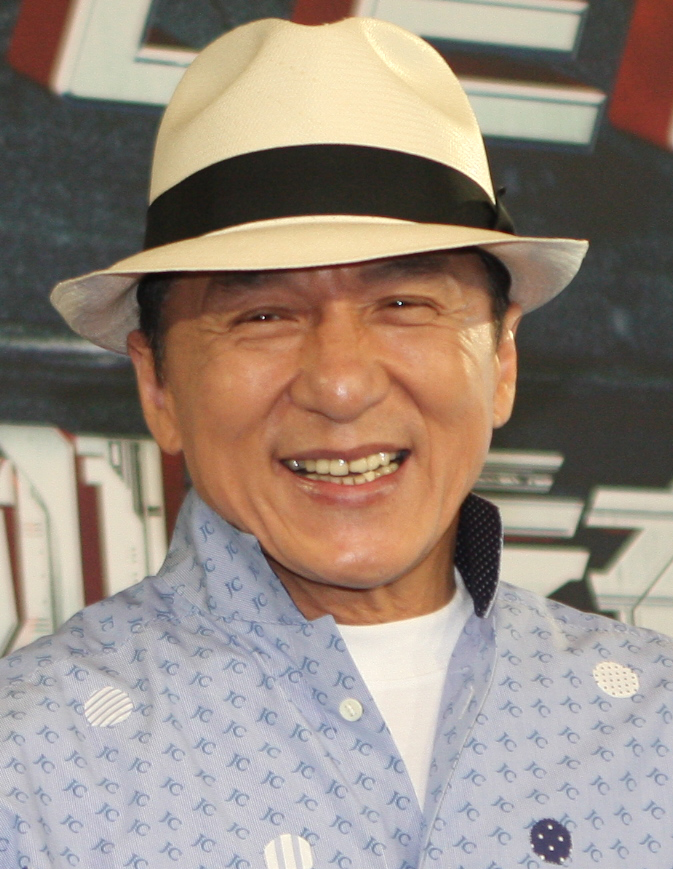
เฉินหลง

| honorific_prefix = ยังเบอร์บาฮาเกีย ดาตุก
| name = เฉินหลง
| image = Jackie Chan July 2016.jpg
| caption = เฉินหลงในงานเปิดตัว "โคตรใหญ่ฟัดเหล็ก" เมื่อเดือนกรกฎาคม ค.ศ. 2016
| office = สมาชิกสภาที่ปรึกษาทางการเมืองประชาชนจีน
| term_start = มีนาคม ค.ศ. 2013
| term_end = มีนาคม ค.ศ. 2023
| birth_name = เฉิน กั่งเซิง (陳港生)
| birth_place = บริติชฮ่องกง
| children = 2 คน, รวมเจย์ซี ชาน
| awards = #รางวัลและการเข้าชิง|รายการทั้งหมด
| module = infobox musical artist|embed=yes
 | years_active = ค.ศ. 1962–ปัจจุบัน
 | background = solo_singer
 | genre =

| module2 = Infobox Chinese |child = yes
 | headercolor = #ff7f50
 | name1 = ชื่อเกิด
 | t = 陳港生
 |s= 陈港生
 | ci =
 |p= Chén Gǎngshēng
 |tp= Chén Gǎng-sheng
 |w= Ch
 |mi=
 |bpmf= ㄔㄣˊ ㄍㄤˇ ㄕㄥ
 | j = can4 gong2 sang1
 | l= เฉิน เกิดจากฮ่องกง
 | altname = ชื่อบทเวที
 | t2 = 成龍
 | s2 = 成龙
 | l2=กลายเป็นมังกร
 | p2= Chéng Lóng
 | tp2= Chéng Lóng
 | w2= Ch
 | mi2=
 | bpmf2= ㄔㄥˊ ㄌㄨㄥˊ
 | j2 = sing4 lung4
 | ci2 =
 | altname3 = ชื่อจริง
 | t3 = 房仕龍
 | s3 = 房仕龙
 | p3 = Fáng Shìlóng
 | tp3 = Fáng Shìh-lóng
 | w3 =
 | mi3 =
 | bpmf3 = ㄈㄤˊ ㄕˋ ㄌㄨㄥˊ
 | j3 = fong4 si6 lung4
 | ci3 =

| width = 220px
เฉิน กั่งเซิง (), แจ็กกี ชาน () ในไทยเป็นที่รู้จักในชื่อ เฉินหลง (; เกิด 7 เมษายน ค.ศ. 1954) เป็นนักแสดง ผู้ใช้ศิลปะการต่อสู้ สตันต์แมน นักเขียนบท ผู้กำกับภาพยนตร์ ผู้อำนวยการสร้าง และนักร้องชาวฮ่องกง
เขาเป็นนักการกุศล เป็นผู้มีชื่อเสียงใจบุญที่สุดหนึ่งในสิบของโลกcite journal | title = Jackie Chan & the business of philanthropy Lifestyle Business Philippine Star | journal = philstar.com
ในปี 2015 นิตยสารฟอบส์ได้ประเมินทรัพย์สินของเขาอยู่ที่ 350 ล้านเหรียญสหรัฐ (ประมาณ 10,896 ล้านบาท) และในปี 2016 เขาเป็นนักแสดงชายที่มีรายได้สูงสุดเป็นอันดับสองของโลกอีกด้วย
== ประวัติ ==
=== ชีวิตช่วงแรก ===
ไฟล์:Circa_1960.jpg‎|thumb|left|เฉินหลงถ่ายกับพ่อตอนเด็ก
เฉินหลงเกิดวันที่ 7 เมษายน พ.ศ. 2497 ที่วิกตอเรียพีค ฮ่องกง (ภาษาอังกฤษ|อังกฤษ:Victoria Peak ; ภาษาจีน|จีน : 太平山 หรือ 扯旗山) ในฮ่องกง มีชื่อจริงว่า เฉิน กั่งเซิง (陳港生) หรือหมายความว่า "เกิดที่ฮ่องกง" พ่อของเฉินหลงชื่อ เฉิน จื้อผิง (陳志平) แม่ชื่อ เฉิน ลี่ลี่ (陳莉莉) เดิมอยู่เมืองจีน แต่หนีออกมาอยู่ฮ่องกงสมัยสงครามกลางเมือง ตอนเด็ก ๆ พ่อแม่ตั้งชื่อเล่นให้อย่างน่ารักน่าเอ็นดูว่า "เพ่าเพ่า" หรือ "ลูกระเบิด" เพราะชอบนอนกลิ้งไปกลิ้งมาอยู่บนเบาะ เขาเกิดมาในครอบครัวที่ยากจน เขาเกือบถูกพ่อแม่ผู้บังเกิดเกล้าขายให้แก่หมออังกฤษในราคาแค่ 26 เหรียญ แต่แล้วพ่อแม่ของเขาก็ได้ล้มเลิกความคิดนั้น
พ่อของเขาทำงานเป็น "พ่อครัว" แม่ทำงานเป็น "แม่บ้าน" ให้แก่เอกอัครราชทูตฝรั่งเศสในฮ่องกง เฉินหลงก็เติบโตมาในสถานทูต เมื่ออายุถึงเกณฑ์ก็เข้าเรียนชั้นประถมที่โรงเรียนหนานหัว
เมื่อเฉินหลงอายุได้ 7 ขวบ พ่อก็ส่งเขาเข้าโรงเรียนอุปรากรจีน โดยที่ตัวของพ่อกับแม่นั้นต้องไปทำงานเป็นพ่อครัวกับแม่บ้านที่สถานทูตในออสเตรเลีย และที่โรงเรียนนั้นเองที่ทำให้เฉินหลงได้เรียนรู้ชีวิตที่โดดเดี่ยว เพราะเขาต้องห่างครอบครัวเป็นเวลานาน แต่ที่นั่นก็ทำให้เฉินหลงได้พบเพื่อนร่วมสาบานอย่าง หงจินเป่า และ หยวนเปียว
เมื่อครั้งเฉินหลงอายุ 9 ขวบ ได้มีโอกาสมาใช้ชีวิตอยู่ในเยาวราชถึง 2 ปี อาศัยอยู่หลังโรงงิ้วเก่า ในวัยเด็กได้เรียนมวยไทยกับคุณลุงแก่ ๆ ขาเป๋ คอยสอนมวยไทยให้ ดังนั้นเฉินหลงจึงมีความผูกพันกับคนไทยมาก
เฉินหลงเรียนจบเมื่ออายุ 17 ปี เขาได้ไปสมัครเข้าร่วมทีมสตันท์ในวงการหนังฮ่องกงในช่วงที่ บรู๊ซ ลี ยังมีชีวิตอยู่ แต่เมื่อ บรู๊ซ ลี เสียชีวิต เฉินหลงต้องตกงานเพราะวงการหนังกังฟูฮ่องกง กำลังอยู่ในช่วงตกต่ำ
=== ตกต่ำ ===
ความสามารถเฉินหลงเกิดไปสะดุดตาผู้สร้างหนังอย่าง หลอเหว่ย ผู้กำกับหนัง "Fist of Fury (ไอ้หนุ่มซินตึ๊ง) " ของบรู๊ซ ลี โดยเขาต้องการปั้นดารากังฟูขึ้นมาแทนบรู๊ซ ลี โดยเฉินหลงได้แสดงหนังในตอนนั้นทั้งหมด 10 เรื่อง ได้แก่ New Fist of Fury (มังกรหนุ่มคะนองเลือด) (1976) Shaolin Wooden Men (ถล่ม 20 มนุษย์ไม้) (1976) Eagle Shadow Fist (1977) Half a Loaf of Kung Fu (ไอ้หนุ่มหมัดคัน) (1977) Killer Meteors (ไอ้ดาวหางจอมเพชรฆาต) (1977) To Kill with Intrigue (นางพญาหลั่งเลือดสะท้านภพ) (1977) Snake and Crane Arts of Shaolin (ไอ้หนุ่มหมัดทะเล้น) (1978) Magnificent Bodyguards (ศึกมันทะลุฟ้า) (1978) Spiritual Kung Fu (ไอ้หนุ่มพันมือ ตอน 2) (1978) และ Dragon Fist (เฉินหลง สู้ตาย) (1978) โดยทั้งหมดนี้ไม่ประสบความสำเร็จเลยแม้แต่เรื่องเดียว
=== ประสบความสำเร็จ ===
ไฟล์:3eb0c289099acd1c118499f68a37d7c0.jpg‎|thumb|Drunken Master (1978)
ปี 1978 เมื่อเฉินหลงนำแสดงหนังให้แก่ "Seasonal Film" เรื่อง Snake in the Eagle's Shadow (ไอ้หนุ่มพันมือ ,1978) หนังกังฟู-คอมาดี้ ทำให้ชื่อของเฉินหลง กลายเป็นดาราดังเพียงช่วงข้ามคืน เพราะสามารถทำเงินอย่างมหาศาลในฮ่องกงและเอเชีย จากนั้นเฉินหลงก็ได้นำแสดงใน Drunken Master (ไอ้หนุ่มหมัดเมา ,1978) โดยเฉพาะเรื่องนี้ไม่เพียงแต่จะประสบความสำเร็จในฮ่องกงเท่านั้น แต่ยังประสบความสำเร็จอย่างถล่มทลายทั่วเอเชีย และเป็นกระแสไปทั่วโลกในยุคนั้น ทำให้เฉินหลงมีสไตล์หนังเป็นของตัวเองอย่างชัดเจน คือ กังฟู-คอมาดี้ (Kung fu-comedy) จนเป็นภาพลักษณ์ของเขา และพัฒนาต่อเนื่องเป็นแนว แอ๊คชั่น-คอมาดี้ (Action-comedy) ในเวลาต่อมา
เมื่อเฉินหลงหมดสัญญากับหลอเหว่ย เขาก็มุ่งหน้าไปที่สังกัดค่ายโกลเดนฮาร์เวสต์ (Golden Harvest) ซึ่งในอดีตบรู๊ซ ลี เคยเป็นดาราประจำของค่ายนี้ โดยที่สิทธิการทำหนังในค่ายนี้ เฉินหลงเป็นคนสามารถเลือกเองได้ ผลงานเรื่องแรกในค่ายนี้คือเรื่อง The Young Master (ไอ้มังกรหมัดสิงโต ,1980) ซึ่งสามารถทำรายได้ 10 ล้านเหรียญฮ่องกงเป็นเรื่องแรก จากนั้นหลังจากนั้นเฉินหลงก็ได้กลับมาทำหนังในฮ่องกงกับร่วมกับ 2 สหายอย่าง หงจินเป่า และ หยวนเปียว โดยผลงานที่ทั้งสามได้แสดงด้วยกันมี 6 เรื่อง คือ Winners and Sinners (มือปราบจมูกหิน ,1983) Project A (เอไกหว่า ,1984) Wheels on Meals (ขาตั้งสู้ ,1984) My Lucky Stars (7เพชรฆาตสัญชาติฮ้อ ,1985) Twinkle Twinkle Lucky Stars (ขอน่า อย่าซ่าส์ ,1986) และ Dragons Forever (มังกรหนวดทอง ,1988) เป็นเรื่องสุดท้าย แต่เรื่อง Heart of Dragon (2พี่น้องตระกูลบึ้ก ,1985) เฉินหลงกับหงจินเป่าแสดง แต่หยวนเปียวอยู่ในส่วนกำกับคิวบู๊
เฉินหลง กลับมาประสบความสำเร็จอย่างสูงสุดอีกครั้งและโดดเด่นไปทั่วโลก ในหนังประเภท แอ๊คชั่น - สตั้นแมน - โชว์ฉากเสี่ยงตาย (Action/Stunt) ที่เขาเป็นผู้คิดค้นขึ้นมาเอง ในเรื่อง Police Story (วิ่งสู้ฟัด ,1985) โดยเรื่องนี้ทำให้เฉินหลงได้รับรางวัลตุ๊กตาทองฮ่องกง ถึง 2 รางวัล คือ ภาพยนตร์ยอดเยี่ยม และ ออกแบบฉากต่อสู้ยอดเยี่ยม จากนั้นหนังของเฉินหลงเป็นที่ยอมรับทั่วเอเชียและทั่วโลกเกือบทุกเรื่อง ไม่ว่าจะเป็น Armour of God (ใหญ่สั่งมาเกิด ,1987) Police Story 2 (วิ่งสู้ฟัด 2 ,1988) Miracles (ฉีจี้ ,1989) Armour of God II: Operation Condor (ใหญ่สั่งมาเกิด 2 ตอน อินทรีทะเลทราย ,1991) Police Story 3: Supercop (วิ่งสู้ฟัด 3 ,1992) "City Hunter (ใหญ่ไม่ใหญ่ ข้าก็ใหญ่ ,1993) "Crime Story (วิ่งสู้ฟัด ภาคพิเศษ ,1993) และตำนานไอ้หนุ่มหมัดเมา Drunken Master II (ไอ้หนุ่มหมัดเมา 2 ,1994) ซึ่งเรื่องนี้เฉินหลงได้ร่วมงานกับ หลิวเจียงเหลียง|หลิว เจียงเหลียง อีกครั้งหนึ่ง จากนั้นเฉินหลงก็มีหนังท็อปฟอร์มหลายเรื่องในเวลาต่อมา เช่น Thunderbolt (เร็วฟ้าผ่า ,1995) Police Story 4: First Strike (ใหญ่ฟัดโลก 2 ,1996) Mr. Nice Guy (ใหญ่ทับใหญ่ ,1997) และ Who Am I? (ใหญ่เต็มฟัด ,1998)
=== ฮอลลีวูด ===
เฉินหลงก็มีโอกาสไปแสดงหนังฮอลลีวู้ดเป็นครั้งแรกในหนังพีเรียด - กังฟู เรื่อง "The Big Brawl (ไอ้มังกรถล่มปฐพี) " (1980) (ซึ่งรู้จักกันในชื่อ "Battle Creek Brawl") ผลลัพธ์ที่ได้คือ ไม่ประสบความสำเร็จเลย จากนั้นเขาก็แสดงเป็นตัวประกอบในหนังแนว Road Movie อย่าง "Cannonball Run (เหาะแล้วซิ่ง) " (1981) และ "Cannonball Run 2" (1982) เรียกได้ว่าการไปเล่นหนังฮอลลีวู้ดของเขานั้น ล้มเหลวไม่เป็นท่า และเรื่องที่ 4 อย่าง "The Protector (กูกู๋ปืนเค็ม) " (1985) ซึ่งก็ล้มเหลวอีกครั้ง
การไปเปิดตลาดอเมริกาครั้งที่สอง ของเฉินหลงก็เป็นผล เมื่อ Rumble in the Bronx (ใหญ่ฟัดโลก ,1995) สามารถเปิดตัวขึ้นอันดับหนึ่งในบ็อกซ์ออฟฟิสของอเมริกาเมื่อวันที่ 23 กุมภาพันธ์ ค.ศ. 1996 สามารถทำรายได้ตลอดการฉายถึง 32.3 ล้านดอลลาร์สหรัฐ
การแสดงหนังฮอลลีวู้ดของเฉินหลงในรอบหลายปีก็เกิดขึ้นอีกครั้ง เมื่อเฉินหลงนำแสดงใน Rush Hour (คู่ใหญ่ฟัดเต็มสปีด ,1998) ที่นำแสดงคู่กับ คริส ทักเกอร์ หนังประสบความสำเร็จอย่างสูง โดยสามารถทำรายได้ในบ็อกซ์ออฟฟิสถึง 141.1 ล้านเหรียญ และ 244.3 จากทั่วโลก จากนั้นเฉินหลงก็มีโอกาสเล่นหนังทั้งในฮ่องกงและอเมริกาสลับกันหลายๆ ครั้ง เช่น Gorgeous (เบ่งหัวใจฟัดให้ใหญ่ ,1999) Shanghai Noon (คู่ใหญ่ฟัดข้ามโลก ,2000) The Accidental Spy (วิ่งระเบิดฟัด ,2001) และเฉินหลงก็กลับมาเล่นหนังภาคต่ออย่าง Rush Hour 2 (คู่ใหญ่ฟัดเต็มสปีด 2 ,2001) The Tuxedo (สวมรอยพยัคฆ์พิทักษ์โลก ,2002) และ Shanghai Knights (คู่ใหญ่ฟัดทลายโลก ,2003) ซึ่งก็ประสบความสำเร็จเหมือนเคย
แต่ผลงานอย่าง "Around The World in 80 Days (80วัน จารกรรมฟัดข้ามโลก) (2004) " ที่เฉินหลงร่วมแสดงกับ สตีฟ คูแกน และ ซีซิล เดอ ฟรานซ์ ประสบความล้มเหลวในสหรัฐอเมริกาและทั่วโลก โดยทำเงินทั่วโลกไปเพียงแค่ 72.1 ล้านเหรียญ จากทุนสร้าง 110 ล้านดอลลาร์สหรัฐ
หลังจากนั้นอีก 3 ปี เฉินหลงก็กลับมาร่วมงานกับ แบร็ท แร็ตเนอร์ และ คริส ทักเกอร์ อีกครั้ง ใน Rush Hour 3 (คู่ใหญ่ฟัดเต็มสปีด 3 ,2007) " โดยทิ้งห่างจากภาคที่แล้วถึง 6 ปี และก็ยังทำเงินในอเมริกาถึง 140.1 ล้านUSD และ 255 ล้านUSD จากทั่วโลก
ปี 2008 เฉินหลงนำแสดงร่วมกับ เจท ลี ในภาพยนตร์กำลังภายใน - แฟนตาซี เรื่อง "The Forbidden Kingdom (หนึ่งฟัดหนึ่ง ใหญ่ต่อใหญ่ ,2008) โดยเป็นการร่วมกันครั้งแรกของทั้งคู่ และในปีเดียวกันเฉินหลงยังให้เสียงตัวการ์ตูน "Master Monkey" ในเรื่อง "Kung Fu Panda" (2008) ของ ดรีมเวิร์กส์ แอนนิเมชั่น โดยมีผู้ร่วมให้เสียง เช่น แจ็ค แบล็ค, ดัสติน ฮอฟแมน, แองเจลิน่า โจลี่ และ ลูซี่ ลิว "
เฉินหลงนำแสดงในหนังแอ็คชั่น - คอมเมดี้ เรื่อง "The Spy Next Door (วิ่งขโยงฟัด) (2010) " โดยรับบทเป็นพี่เลี้ยงเด็กที่ต้องมาต่อสู้กับเหล่าสายลับมากฝีมือ หลังจากที่เหล่าเด็กๆ ดูแลดันเกิดโหลดข้อมูลลับขององค์กรแห่งหนึ่ง และ "The Karate Kid (ภาพยนตร์ 2010)|Kung Fu Kid" งานรีเมคจากอดีตหนังดังอย่าง "The Karate Kid (2010) " แสดงร่วมกับ จาเดน สมิธ ลูกชายของนักแสดงชื่อดัง วิล สมิธ ซึ่งประสบความสำเร็จอย่างมาก โดยเปิดตัวขึ้นอันดับหนึ่งในบ๊อกซ์ออฟฟิศ และทำไปกว่า 170 ล้านเหรียญในสหรัฐ
== งาน ==
=== JCE Movies Limited ===
ไฟล์:JCE.jpg‎|thumb|JCE Movies Limited
หลังจากร่วมงานกับทาง "Golden Harvest" มานานร่วม 20 กว่าปี ในปี 2003 เฉินหลงจึงตัดสินใจเดินออกจาก "Golden Harvest" และมาเปิดบริษัทของตัวเองในนาม "JCE Movies Limited" " (Jackie Chan Emperor Movies Limited) " โดยอยู่ในเครือของบริษัท "Emperor Multimedia Group (EMG) " บริษัทสื่อบันเทิงยักษ์ใหญ่ในฮ่องกง
ซึ่งตัวของเฉินหลงเองเป็นทั้งผู้สร้างและนำแสดงในหนังของตนเอง หนังของเขาเรื่องแรกในนามบริษัทนี้ คือ "The Medallion (ฟัดอมตะ) " (2003) และหลังจากนั้นก็มีผลงานทำเงินต่อเนื่องอย่าง "New Police Story (วิ่งสู้ฟัด 5 เหิรสู้ฟัด) " (2004), "The Myth (ดาบทะลุฟ้า ฟัดทะลุเวลา) " (2005) และ "Rob-B-Hood (วิ่งกระเตงฟัด) " (2006)
ปี 2009 เฉินหลงนำแสดงภาพยนตร์แนวดราม่าเรื่อง "The Shinjuku Incident (ใหญ่แค้นเดือด) " (2009) ผลงานของ เอ๋อตงเซิน โดยเรื่องนี้เป็นผลงานดราม่าเต็มรูปแบบครั้งแรกของเฉินหลง
ช่วงหลัง ๆ มานี้เฉินหลงมีผลงานการแสดงกับต่างชาติน้อยลง เขาเริ่มที่จะกลับมาทำหนังในฮ่องกงอีกครั้ง ซึ่งหนังเรื่องที่ 100 ของเขาคือ 1911 (ใหญ่ผ่าใหญ่) , Chinese Zodiac หรือภาคต่อของหนังสุดมันส์อย่าง Armour Of God : Chinese Zodiac มีชื่อไทยเรียกว่า "ใหญ่สั่งมาเกิด 3" (สหมงคลฟิล์มเจ้าของหนังตั้งชื่อภาพยนตร์เรื่องนี้ใหม่ว่า "วิ่ง・ปล้น・ฟัด")
ผลงานในยุค JCE
* "The Medallion (ฟัดอมตะ) (2003)
* "Rice Rhapsody (2004)
* "Enter the Phoenix (ใหญ่นะยะ) (2004) รับเชิญ
* "New Police Story (วิ่งสู้ฟัด 5 เหิรสู้ฟัด) (2004)
* "House of Fury (2005)
* "Everlasting Regret (2005)
* "The Myth (ดาบทะลุฟ้า ฟัดทะลุเวลา) (2005)
* "Rob-B-Hood (วิ่งกระเตงฟัด) (2006)
* "Run Papa Run (2008)
* "Wushu (2008)
* "Shenmue Online (VG) (2008)
* "The Shinjuku Incident (ใหญ่แค้นเดือด) (2009)
* "Armour Of God : Chinese Zodiac
=== นักร้อง ===
เฉินหลงเป็นคนที่ชอบร้องเพลงเป็นชีวิตจิตใจ เฉินหลงเคยชิมลางร้องเพลงประกอบในหนังเรื่อง "The Young Master" (1980) ในเพลงที่มีชื่อว่า ""Kung Fu Fighting Man"" ซึ่งเป็นเพลงภาษาอังกฤษเพลงแรกในชีวิตของเขา
และในปี 1984 เฉินหลงเปิดตัวในฐานะศิลปินกับอัลบั้มแรกที่มีชื่อชุดว่า "Love Me" โดยมีเพลงฮิตในชื่อเดียวกับอัลบั้ม ซึ่งประสบความสำเร็จพอสมควร และหลังจากนั้นเขาก็มีผลงานอัลบั้มเพลงกว่า 20 ชุด โดยเป็นอัลบั้มเดี่ยว 11 ชุด อัลบั้มรวมฮิต 9 อัลบั้ม อัลบั้มเพลงประกอบภาพยนตร์ 12 ชุด (ร่วมร้อง) และร่วมร้องกับศิลปินอื่น ๆ อีกมากมาย
อัลบั้มเพลงเดี่ยวล่าสุดของเขาคือชุด "Truely, With All My Heart" ในปี 2002 และมีเพลงฮิตในชื่อเดียวกับอัลบั้ม
; "Music Albums"
* "Love Me (1984) "
* "Do Je (1985) "
* "The Boy's Life (1985) "
* "Shangri La (1986) "
* "Sing Lung (1986) "
* "Mou Man Tai (1987) "
* "HK, My Love (1988) "
* "Jackie Chan (1988) "
* "The Best Of Jackie Chan (1988) "
* "See You Again - The Best of Jackie Chan II (1989) "
* "Jackie (1989) "
* "The First Time (1992) "
* "The Best of Film Music (1995) "
* "Jackie Chan (1995) "
* "Giant Feelings (90s) "
* "Dragon's Heart (1996) "
* "The Best Of Jackie Chan (1999) "
* "Asian Pops Gold Series (2000) "
* "Rock Hong Kong 10th Anniversary - Jackie Chan Greatest Hits (2003) "
; "Movie Soundtrack LP's & CD's"
* "Armour of God (Alan Tam - 1986) "
* "Police Story 3 (1992) "
* "Drunken Master 2 (1994) "
* "Thunderbolt (1995) "
* "Mr. Nice Guy (1997) "
* "Who Am I (1998) "
* "Mulan - Chinese OST (1998) "
* "Gorgeous (1999) "
* "Rush Hour - Asian OST (1998) "
* "Accidental Spy (2001) "
* "New Police Story (2004) "
* "The Myth (2005) "
* "Rob-B-Hood (2006) "
ไฟล์:Jackie_chan_my_stunts_dvd.jpg‎|thumb|Jackie Chan : My Stunts (1999)
=== สารคดี ===
เฉินหลงได้สร้างงานสารคดีเกี่ยวกับชีวิตของตัวเขาเองถึง 3 ครั้ง ครั้งแรกเขาสร้างงานสารคดีเกี่ยวกับชีวประวัติตัวเองในชื่อชุด "Jackie Chan : My Story" (1998) เนื้อหาเกี่ยวกับความเป็นมาของชีวิตตั้งแต่เกิดจนถึงจุดที่เฉินหลงประสบความสำเร็จจนทุกวันนี้ ซึ่งมีแขกรับเชิญต่าง ๆ มากมาย อาทิ หงจินเป่า หยาง จื่อฉยง และอื่น ๆ อีกมากมาย
ครั้งที่สองใช้ชื่อชุดว่า "Jackie Chan : My Stunts (เฉินหลง ท้าตายสไตล์ผม) " (1999) โดยเนื้อหาในนี้เกี่ยวงานแอ๊คชั่นของเฉินหลง ซึ่งเป็นเคล็ดลับสำหรับคนที่ต้องการศึกษาเกี่ยวกับงานสตันท์ได้เป็นอย่างดี
และครั้งล่าสุดใช้ชื่อชุดว่า "Traces of a Dragon : Jackie Chan & His Lost Family" (2003) ซึ่งว่าด้วยเรื่องราวเกี่ยวกับชีวิตของพ่อเฉินหลง ซึ่งเนื้อหาจะมีเรื่องของสภาพสังคมในประเทศจีนในสมัยของพ่อเฉินหลง
เฉินหลงมีส่วนร่วมในสารคดีเรื่อง "An Alan Smithee Film: Burn Hollywood Burn" (1998) โดยเฉินหลงรับบทเป็นตัวของเฉินหลงจริง ๆ หนังว่าด้วยเรื่องราวเกี่ยวกับผู้กำกับ ที่ทำหนังไม่เคยประสบความสำเร็จเลย แต่หนังก็สามารถคว้ารางวัล Razzie Awards (รางวัลหนังยอดแย่) ไปครองถึง 5 ตัว
=== ธุรกิจส่วนตัว ===
เฉินหลงนอกจากจะทำงานในวงการบันเทิงแล้ว เขายังมีธุรกิจส่วนตัวอย่างร้านอาหาร "Jackie's Kitchen" ที่มีสาขา ประเทศญี่ปุ่น ประเทศเกาหลี และอีกหลายสาขาในทั่วโลก "Jackie Chan Cafe" ที่มีสาขาทั้งจีน, มาเลเซีย และสิงคโปร์ รวมถึงธุรกิจฟิตเนสที่มีชื่อว่า "California Fitness Jackie Chan Sport Club" และล่าสุดได้เปิดเว็บไซต์อย่าง "JackieChanDesign.com" ที่รวบรวมขายสินค้าของเขาทางอินเทอร์เน็ต นับตั้งแต่โปสเตอร์, เสื้อผ้า, ของตกแต่งบ้าน จนกระทั่งแสตมป์ และมีสาขาต่างประเทศคืออังกฤษและรัสเซีย
== เฉินหลงในรูปแบบอื่น ==
=== วิดีโอเกม ===
ไฟล์:JackieChanNES-Title.png‎|thumb|left|Jackie Chan's Action Kung Fu
เฉินหลงในปัจจุบันเป็นดาราแอคชั่นระดับโลกไปแล้ว ดังนั้นบริษัทเกมทั้งหลายจึงอยากจะนำรูปลักษณ์ของเฉินหลงไปเป็นตัวละครในเกม เดิมทีเฉินหลงเคยถูกนำไปเป็นแบบตัวละครในเกม "Jackie Chan's Action Kung Fu" ในปี 1991 โดยบริษัท Hudson Soft
ปี 1995 เฉินหลงก็ถูกเอาไปสร้างเป็นเกมตู้ในเกมที่มีชื่อว่า "Jackie Chan In Fists Of Fire" สร้างโดย "Kaneko"
ปี 2000 เครื่องเล่นเกมเพลย์สเตชันก็เอาเฉินหลงไปเป็นตัวละครในเกม "Jackie Chan Stuntmaster" ซึ่งผลิตโดย "Radical Entertainment" ซึ่งเป็นเกมรูปแบบ 3D
และล่าสุดกับเกม "Jackie Chan Advertures" ในปี 2004 โดยอิงจากตัวละครในการ์ตูน Jackie Chan Adventures โดยจัดจำหน่ายในรูปแบบเครื่องเกมบอยแอดวานซ์ และ เกมเพลย์สเตชัน 2 โดยบริษัท "Atomic Planet" ในเครือของ "Sony" โดยอิงเนื้อเรื่องของการ์ตูนในช่วง Season 1 และ 2
=== การ์ตูน ===
"Jackie Chan Adventures" เป็นชื่อของการ์ตูนที่เอาคาแรคเตอร์ของเฉินหลงไปสร้างเป็นตัวละครหลักของเรื่อง โดยการสร้างสรรค์ของ"จอห์น โรเจอร์" ผ่านการออกแบบตัวละครโดย "เจฟฟ์ มัสสุดะ" ออกฉายทางช่อง "Cartoon Network" สร้างโดย "Kids' WB" ออกอากาศตั้งแต่วันที่ 9 กันยายน ปี 2000 ถึง 8 กรกฎาคม ปี 2005 ทั้งหมด 95 ตอน ภายใน 5 Season และเคยออกอากาศทางไทยทีวีสีช่อง 3 เวลา 06.00 ทุกวันเสาร์และวันอาทิตย์ ปี 2544 - 2545
== แรงบันดาลใจ ==
ไฟล์:Safetylast-1.jpg|thumb|ฮาร์โรลด์ ลอยด์ ""แรงบันดาลใจของเฉินหลงไม่ใช่บรู๊ซลี"" เฉินหลงเคยบอกว่าเขาไม่ต้องการจะเป็นบรู๊ซลีคนที่ 2 แต่เขาต้องการต่างออกไปจากตัวของบรู๊ซลี เฉินหลงจึงผสมผสานงานของเขาให้ออกมาในแบบที่ไม่รุนแรง ซึ่งงานของบรู๊ซลีมักจะเป็นในรูปแบบที่จริงจัง หนักหน่วง ภาพยนตร์ของเฉินหลงเป็นในรูปแบบกังฟูสมัยใหม่ผสมกับความตลก ซึ่งแรงบันดาลใจมาจากดาราตลกเงียบ 3 คน อันได้แก่
# ชาร์ลี แชปลิน ในส่วนนี้เฉินหลงได้แรงบันดาลใจมากจากการแสดงหน้า ท่าทาง
# ฮาร์โรลด์ ลอยด์ เฉินหลงได้ไอเดียจากการแสดงฉากหัวเราะในเวลาที่สถานการณ์ขับขัน ตัวอย่างที่เห็นได้ชัด คืองานของเฉินหลงในเรื่อง เอไกหว่า หรือ "Project A (เอไกหว่า)(1984) " ในฉากตกหอนาฬิกา โดยเหมือนกันทุก ๆ อย่าง ต่างกันที่เฉินหลงเลือกที่จะตกลงมาจากความสูงจริง ๆ แต่ฮาร์โรลด์ ลอยด์ ใช้ความสูงที่ต่างจากเฉินหลง
# บัสเตอร์ คีตัน เฉินหลงได้ไอเดียของการแสดงตลกหน้าตาย ซึ่งตัวอย่างที่เห็นได้ชัดอีกคือ ฉากที่ฝาบ้านในเรื่อง "Project A Part II (เอไกหว่า ภาค2)(1987) " ตกลงมาใส่ตัวของเฉินหลง แต่เฉินหลงกลับอยู่ในจุดที่ตรงกับประตูของฝาบ้าน จึงทำให้เฉินหลงไม่เป็นอะไร ซึ่งคล้ายกับฉาก "Steamboat Bill Jr. (เรือกลไฟวิลลี่)(1928) " ของบัสเตอร์ คีตัน
== ฉากเสี่ยงตายและอุบัติเหตุ ==
เฉินหลงได้จัดตั้งทีมงานสตั๊นท์ของตนเองโดยใช้ชื่อว่า "Jackie Chan Stunt Team" (หรืออีกชื่อ "Jackie Chan's Stuntmen Association") ซึ่งเฉินหลงตั้งทีมนี้ในปี 1983 โดยทำงานในการออกแบบท่าทางและสร้างสรรค์ฉากแอ็คชั่นในหนังของเฉินหลง โดยแรกเริ่มมีสมาชิกเพียง 6 คน จากนั้นก็มีคนที่เข้ามาเป็นสมาชิกในทีมนับสิบกว่า ทั้งชาวจีนและชาวต่างชาติ ซึ่งทีมของเฉินหลงยังประสานงานร่วมกันกับทีมของ หงจินเป่า และ หยวนเปียว ด้วย โดยใช้ชื่อว่า "Hung Ga Ban" และ "Yuen Ga Ban" ตามลำดับ
การเกิดอุบัติเหตุก็ดูว่าจะเป็นของคู่กันกับการแสดงฉากเสี่ยงตายของเฉินหลง ซึ่งบาดแผลจากอุบัติเหตุของเฉินหลงนั้นมีมากมายจนนับไม่ถ้วน แต่ครั้งที่ร้ายแรงที่สุดก็คือในหนังเรื่อง "Armour of God (1987) : ใหญ่สั่งมาเกิด" โดยในฉากแรกของหนังที่เฉินหลงจะต้องกระโดดจากตึกแล้วมาเกาะต้นไม้ แต่ในการถ่ายทำครั้งแรกเฉินหลงรู้สึกไม่ดีพอเลยต้องการถ่ายใหม่ แต่การถ่ายครั้งที่สองต้นไม้ที่เฉินหลงเกาะนั้นเกิดหัก ทำให้เฉินหลงตกลงมาในความสูงที่พอสมควร ผลก็คือ กะโหลกศีรษะของเฉินหลงร้าว ทำให้ต้องมีการผ่าตัดอย่างเร่งด่วน แต่ในที่สุดเฉินหลงก็รอดมาได้ ทว่าหูของเขาได้รับความกระทบกระเทือนพอสมควร จึงทำให้ประสิทธิภาพในการได้ยินลดลง
== ครอบครัว ==
เฉินหลงเคยแต่งงานมาแล้วครั้งหนึ่งกับ หลิน ฟ่งเจียว นักแสดงชาวไต้หวัน เมื่อปี 1982 มีลูกด้วยกัน 1 คน คือ เจย์ซี ชาน (ชื่อแรกเกิด เฉิน จู่หมิง) ปัจจุบันแยกกันอยู่ แต่เมื่อปี 1999 หนังสือพิมพ์ในฮ่องกงต่างพาดหัวข่าวว่า "เฉินหลงทำผู้หญิงท้อง" ปรากฏภายหลังว่าผู้หญิงคนดังกล่าวคือ อู๋ ฉี่ลี่ อดีตมิสเอเชียปี 1990 โดยปัจจุบันเฉินหลงมีลูกสาวที่เกิดกับอู๋ ฉี่ลี่ อีก 1 คน คือเอ็ตต้า อู๋ (อู๋จั้วหลิน) วีซี ลูกสาวเฉินหลง
เฉินหลงนับถือศาสนาพุทธ ใน ค.ศ. 2009 เฉินหลงได้รับปริญญาดุษฎีบัณฑิตกิตติมศักดิ์จากมหาวิทยาลัยกัมพูชา
== เฉินหลงและเหล่าหมี ==
ตอนที่เฉินหลงมากรุงเบอร์ลิน ประเทศเยอรมนี เพื่อถ่ายทำภาพยนตร์เรื่อง "80 วันรอบโลก" เขาได้รู้จักกับ ยูไนทิดบัดดีแบส์|United Buddy Bears ในตอนนั้น มีเหล่าหมี Buddy Bears อยู่ทั่วทุกจุดในกรุงเบอร์ลิน เฉินหลงอยากรู้สาเหตุของเหล่าหมีที่มีสีสันสดใสว่าเป็นเพื่อสิ่งใด จึงทำการค้นคว้าข้อมูล เขาได้ทราบว่าเหล่าหมีคือผลงานสร้างสรรค์ของชาวเบอร์ลินนี่เอง คือเคลาส์และเอวา เฮอร์ลิทซ์ เขารับรู้ว่ามีสารที่มาพร้อมกับเหล่าหมีนั้น คือสารที่ตัวเขาเองทำหน้าที่อย่างหนักหน่วงเพื่อเผยแพร่ด้วยเช่นกัน คือ "เราต้องอยู่ด้วยกันอย่างสามัคคีและสันติ" และเขาก็ได้ทราบอีกว่า Buddy Bears ดำเนินการร่วมสมทบทุนเพื่อการกุศล เฉินหลงสนใจใน Buddy Bears มากและร่วมเป็นผู้ดำเนินการประสานนำวง United Circle of Buddy Bears สู่ฮ่องกงเมื่อปี 2004
== เกียรติประวัติและภาพลักษณ์ ==
ไฟล์:Jackie Chan star in Hollywood.jpg|thumb|Chan's star on the Avenue of Stars, Hong Kong
ด้านเกียรติประวัติ เฉินหลงได้รับรางวัลมาแล้วทั่วโลก โดยเขาได้รับรางวัล "Innovator Award" ในเวที "American Choreography Awards" ในปี 2002, รางวัล "Lifetime Achievement Award" เวที "Asia-Pacific Film Festival" ในปี 1993 "MTV Movie Award" ปี 1995 และ "Taurus Honorary Award" ปี 2002 และอื่น ๆ อีกมากมาย
และเฉินหลงเป็นดาราคนที่ 2, 205 ที่ได้มาประทับฝ่ามือไว้เป็นเกียรติประวัติที่ "Star on the Walk of Fame" และ "The Avenue of Stars" ที่ฮ่องกง
ด้านภาพลักษณ์ วง "Ash's" แต่งเพลง ""Kung Fu"" โดยใช้เฉินหลงในหนัง "Rumble In The Bronx (1995) " ไปอ้างอิงในเนื้อเพลงและได้ใช้เป็นเพลงเครดิตตอนท้ายของหนังในเรื่องนี้ของเวอร์ชันอเมริกา และ ""Jackie Chan"" ของวง "Frank Chickens"
และเฉินหลงยังเป็นแรงบันดาลใจในการสร้างตัวการ์ตูนตัวหนึ่งใน "ดราก้อนบอล", ตัวละคร "Lei Wulong" ใน "Tekken" และท่าทางของตัวละคร "Hitmonchan" ของ โปเกมอน รวมทั้งเป็นพรีเซ็นเตอร์ของ มิตซูบิชิ มอเตอร์ส ที่ดีมายาวนาน และมิตซูบิชิยังมอบรถเพื่อใช้ในการถ่ายทำหนังของเขามาโดยตลอด นอกจากนี้ เฉินหลง ยังเคยรับบทเป็น ซาเอบะ เรียว และ ชุนลีในภาพยนตร์เรื่อง ซิตี้ฮันเตอร์ (CITY HUNTER) มาแล้วด้วยเช่นกัน
"ปี 2016" เฉินหลง ได้รับรางวัลออสการ์เกียรติยศ ครั้งที่ 8 Honorary Award ในงาน Governors Awards หรือ ออสการ์|Oscar ประจำปีที่สหรัฐอเมริกา เพื่อเป็นเกียรติให้กับการทำงานในวงการบันเทิงมากว่า 56 ปี ฝากผลงานภาพยนตร์มากกว่า 200 เรื่อง
== ผลงานภาพยนตร์ ==
== การกุศล ==
ไฟล์:London Conference on The Illegal Wildlife Trade (12487878365).jpg|thumb|left|upright0.1|
เจ้าชายวิลเลียม ดยุกแห่งเคมบริดจ์กับเฉินหลงที่งานประชุมการค้าสัตว์ป่าที่ผิดกฎหมายแห่งลอนดอน ที่พิพิธภัณฑ์ธรรมชาติวิทยา (12 กุมภาพันธ์ 2014)
เฉินหลงเป็นเอกอัครราชทูตความปรารถนาดีของกองทุนเพื่อเด็กแห่งสหประชาชาติ (UNICEF Goodwill Ambassador) และได้ส่งเสริมช่วยเหลืองานกุศลต่าง ๆ
เขาได้รณรงค์ให้รักษาสิ่งแวดล้อม ต่อต้านการทารุณสัตว์ ได้โปรโมตเพื่อบรรเทาอุทกภัยในจีนแผ่นดินใหญ่ กับบรรเทาภัยเนื่องกับแผ่นดินไหวและคลื่นสึนามิในมหาสมุทรอินเดีย พ.ศ. 2547
ในเดือนมิถุนายน 2006 เมื่ออ้างความชื่นชมในงานของวอร์เรน บัฟเฟตต์และบิล เกตส์เพื่อช่วยเหลือคนที่จำเป็น เฉินหลงได้สัญญาว่าจะบริจาคทรัพย์สินครึ่งหนึ่งของตนเพื่อการกุศลเมื่อเสียชีวิต
ซึ่งโดยปี 2015 เขามีทรัพย์สินสุทธิประมาณ 10,896 ล้านบาท
วันที่ 10 มีนาคม 2008 เฉินหลงเป็นแขกผู้มีเกียรติในงานตัดโบว์ "ศูนย์วิทยาศาสตร์แจ๊กกี้ชาน" โดยนายกรัฐมนตรีออสเตรเลียเควิน รัดด์ ที่มหาวิทยาลัยแห่งชาติออสเตรเลีย
เฉินหลงยังเป็นผู้สนับสนุนและเป็นเอกอัครราชทูตของมูลนิธิสงวนเสือจีน (Save China's Tigers) ซึ่งมุ่งสงวนพันธุ์เสือโคร่งจีนใต้โดยการผสมพันธุ์และปล่อยเสือกลับเข้าป่า
หลังเหตุการณ์แผ่นดินไหวในมณฑลเสฉวน พ.ศ. 2551 เขาได้บริจาคทรัพย์ 10 ล้านหยวนเพื่อช่วยคนที่จำเป็น
นอกจากนั้น เขายังวางแผนเพื่อถ่ายหนังเกี่ยวกับแผ่นดินไหวในจีนสำหรับหาเงินช่วยเหลือผู้รอดชีวิต
เมื่อตอบสนองต่อเหตุการณ์แผ่นดินไหวและคลื่นสึนามิในโทโฮะกุ พ.ศ. 2554 เขาและเพื่อนผู้มีชื่อเสียงต่าง ๆ ที่อยู่ในฮ่องกง ได้จัดงานคอนเสิร์ตการกุศลพิเศษ 3 ชม. ชื่อว่า "Artistes 311 Love Beyond Borders" เมื่อวันที่ 1 เมษายน 2011 เพื่อช่วยงานฟื้นฟูสภาพภัยพิบัติของญี่ปุ่น
ซึ่งได้เงินช่วยเหลือถึง 3.3 ล้านเหรียญสหรัฐ (ประมาณ 103 ล้านบาท)
ในเดือนมกราคม 2017 เฉินหลงได้บริจาคทรัพย์ 65,000 เหรียญสหรัฐ (ประมาณ 2.3 ล้านบาท) เพื่อช่วยเหลือยผู้ประสบภัยในเหตุการณ์อุทกภัยทางภาคใต้ของประเทศไทยปี พ.ศ. 2560
เขาได้จัดตั้งมูลนิธิการกุศลแจ๊กกี้ชานในปี 1988 เพื่อให้ทุนการศึกษาและการช่วยเหลือแก่เยาวชนฮ่องกง และให้ความช่วยเหลือแก่ผู้ประสบภัยธรรมชาติหรือความเจ็บป่วย
ในปี 2005 เขาได้จัดตั้งมูลนิธิหัวใจมังกร (Dragon's Heart Foundation) เพื่อช่วยเด็ก ๆ และผู้ชราในเขตชนบทของประเทศจีนด้วยการสร้างโรงเรียน ให้หนังสือ ค่าธรรมเนียม และชุดนักเรียนแก่เด็ก
องค์กรได้ขยายงานไปถึงยุโรปในปี 2011
มูลนิธิยังบริจาคของช่วยเหลือต่าง ๆ ให้แก่ผู้ชรา รวมทั้งเสื้อผ้า เก้าอี้รถเข็นเป็นต้นอีกด้วย
== อ้างอิง ==
== อ่านเพิ่ม ==
* Boose, Thorsten; Oettel, Silke. "Hongkong, meine Liebe&nbsp;– Ein spezieller Reiseführer". Shaker Media, 2009.
* Boose, Thorsten. "Der deutsche Jackie Chan Filmführer". Shaker Media, 2008.
* Chan, Jackie, and Jeff Yang. "I Am Jackie Chan: My Life in Action". New York: Ballantine Books, 1999. . Jackie Chan's autobiography.
* Cooper, Richard, and Mike Leeder. "100% Jackie Chan: The Essential Companion". London: Titan Books, 2002. .
* Cooper, Richard. "More 100% Jackie Chan: The Essential Companion Volume 2". London: Titan Books, 2004. .
* Corcoran, John. "The Unauthorized Jackie Chan Encyclopedia: From Project A to Shanghai Noon and Beyond". Chicago: Contemporary Books, 2003. .
* Fox, Dan. "Jackie Chan. Raintree Freestyle". Chicago, Ill.: Raintree, 2006. .
* Gentry, Clyde. "Jackie Chan: Inside the Dragon". Dallas, Tex.: Taylor Pub, 1997. .
* Le Blanc, Michelle, and Colin Odell. "The Pocket Essential Jackie Chan". Pocket essentials. Harpenden: Pocket Essentials, 2000. .
* Major, Wade. "Jackie Chan". New York: Metrobooks, 1999. .
* Moser, Leo. "Made in Hong Kong: die Filme von Jackie Chan". Berlin: Schwarzkopf & Schwarzkopf, 2000. .
* Poolos, Jamie. "Jackie Chan". Martial Arts Masters. New York: Rosen Pub. Group, 2002. .
* Rovin, Jeff, and Kathleen Tracy. "The Essential Jackie Chan Sourcebook". New York: Pocket Books, 1997. .
* Stone, Amy. "Jackie Chan". Today's Superstars: Entertainment. Milwaukee, Wis.: Gareth Stevens Pub, 2007. .
* Witterstaetter, Renee. "Dying for Action: The Life and Films of Jackie Chan". New York: Warner, 1998. .
* Wong, Curtis F., and John R. Little (eds.). "Jackie Chan and the Superstars of Martial Arts". The Best of "Inside Kung-Fu". Lincolnwood, Ill.: McGraw-Hill, 1998. .
* Jackie Chan and Zhu Mo "Never Grow Up (book)|Never Grow Up" 2018 . Jackie Chan's autobiography.
* Berger, Christian. "Der echte Jackie Chan" (The real Jackie Chan). Weiz: Selbstverlag, 2019, (in German).
* Berger, Christian. "Fantastic Movie Concepts for Jackie Chan". Weiz, Austria: Self-published, 2021.
== แหล่งข้อมูลอื่น ==
วิกิคำคม|zh:成龍|เฉินหลง
*
*
*
*
*
หมวดหมู่:เฉินหลง|
หมวดหมู่:นักแสดงจีน
หมวดหมู่:นักแสดงฮ่องกง
หมวดหมู่:นักร้องฮ่องกง
หมวดหมู่:ผู้ฝึกศิลปะการต่อสู้
หมวดหมู่:ผู้ชนะรางวัลม้าทองคำสาขานักแสดงนำชายยอดเยี่ยม
หมวดหมู่:สตันต์แมน
หมวดหมู่:ผู้ได้รับเครื่องราชอิสริยาภรณ์เอ็มบีอี
หมวดหมู่:นักแสดงภาพยนตร์ฮ่องกง
หมวดหมู่:นักร้องชายชาวฮ่องกง
หมวดหมู่:นักแสดงชายเชื้อสายจีน